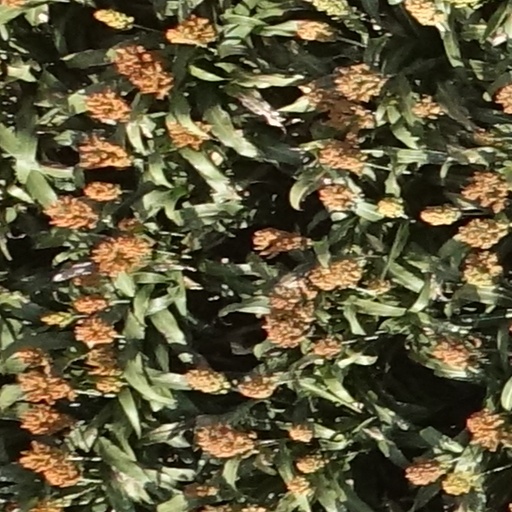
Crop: sorghum